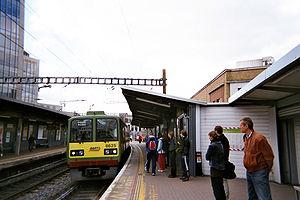
Tara Street est une station du Dublin Area Rapid Transit (DART).